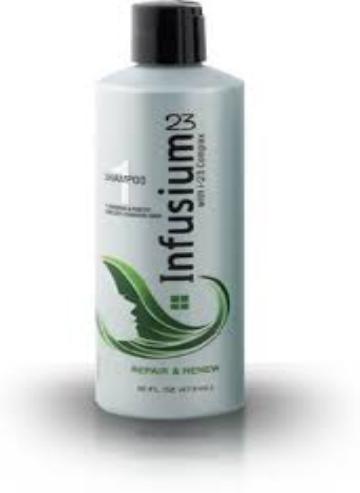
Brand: Infusium 23
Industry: Necessities